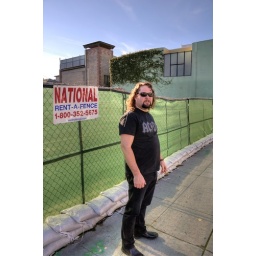
Pete used to live in the building that is now a hole with a fence around it.